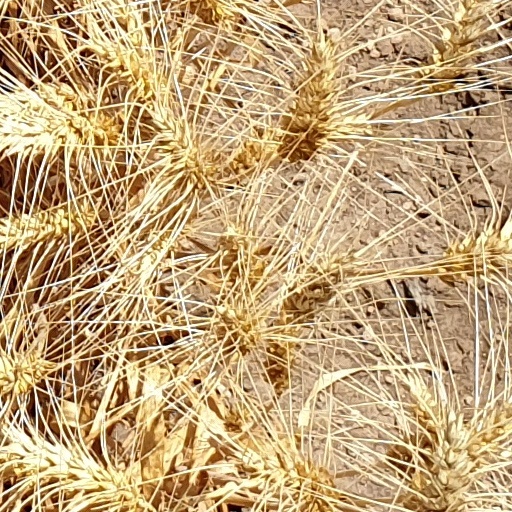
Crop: wheat